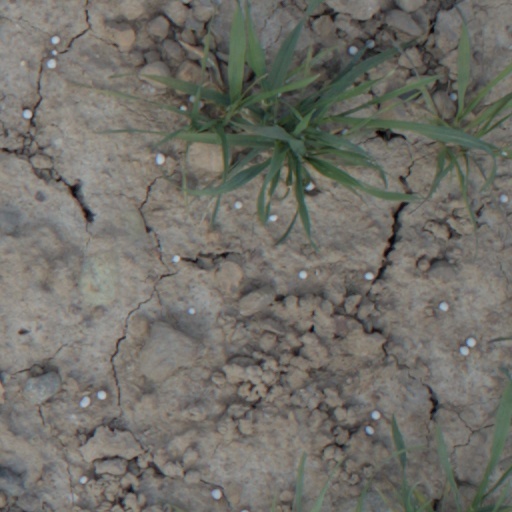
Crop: wheat